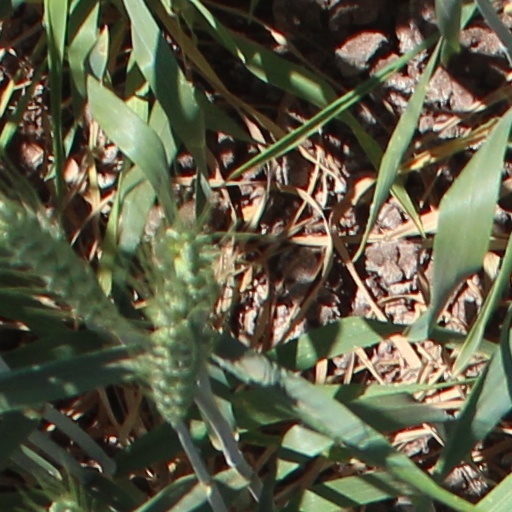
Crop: wheat